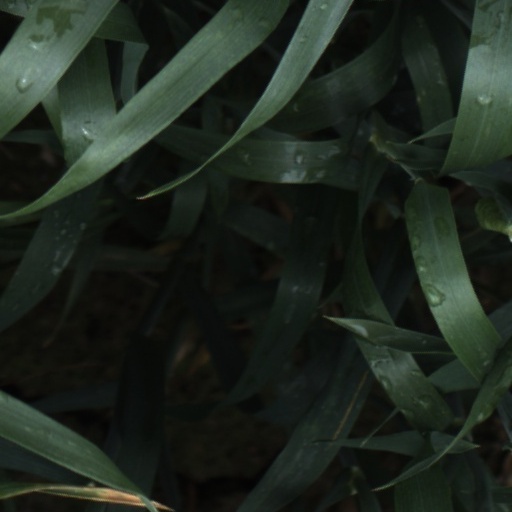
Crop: wheat